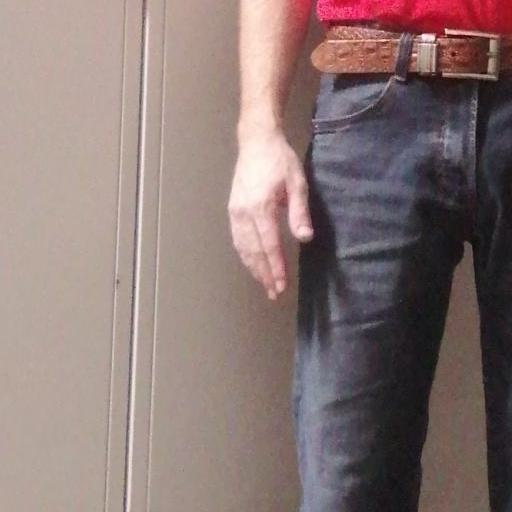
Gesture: no_gesture